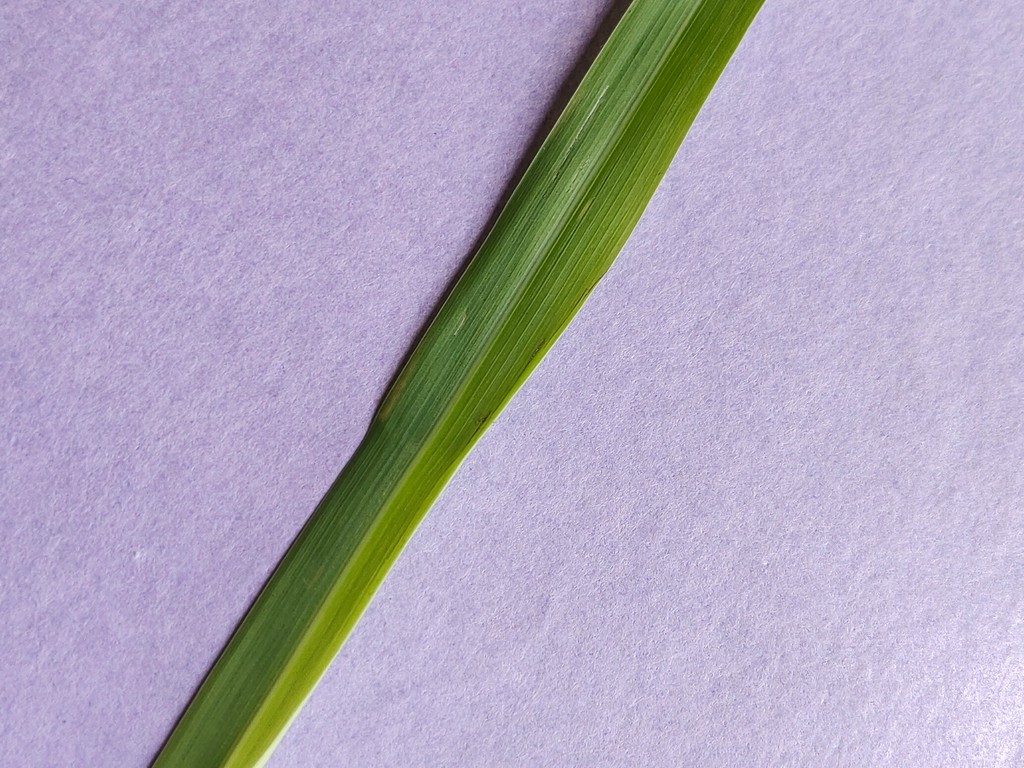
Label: Healthy